Kathy Change

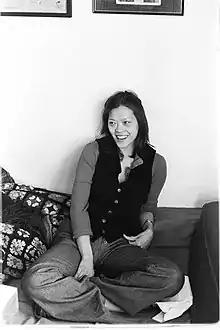

Kathleen Chang (October 10, 1950 – October 22, 1996), known by her performance name Kathy Change, was an American political activist, writer, and performance artist. She was a familiar figure on the University of Pennsylvania campus, often dancing on the College Green brandishing homemade flags painted with various political messages and vocally advocating nonviolent social revolution. On October 22, 1996, she committed suicide by self-immolation on the spot where she had often performed in an effort to engage Penn students in the progressive causes she championed; the packages of writings she delivered to six Penn students, two local residents, as well as Penn's campus newspaper and other news organizations contextualized her carefully planned suicide as both protest and a vehicle for her message.